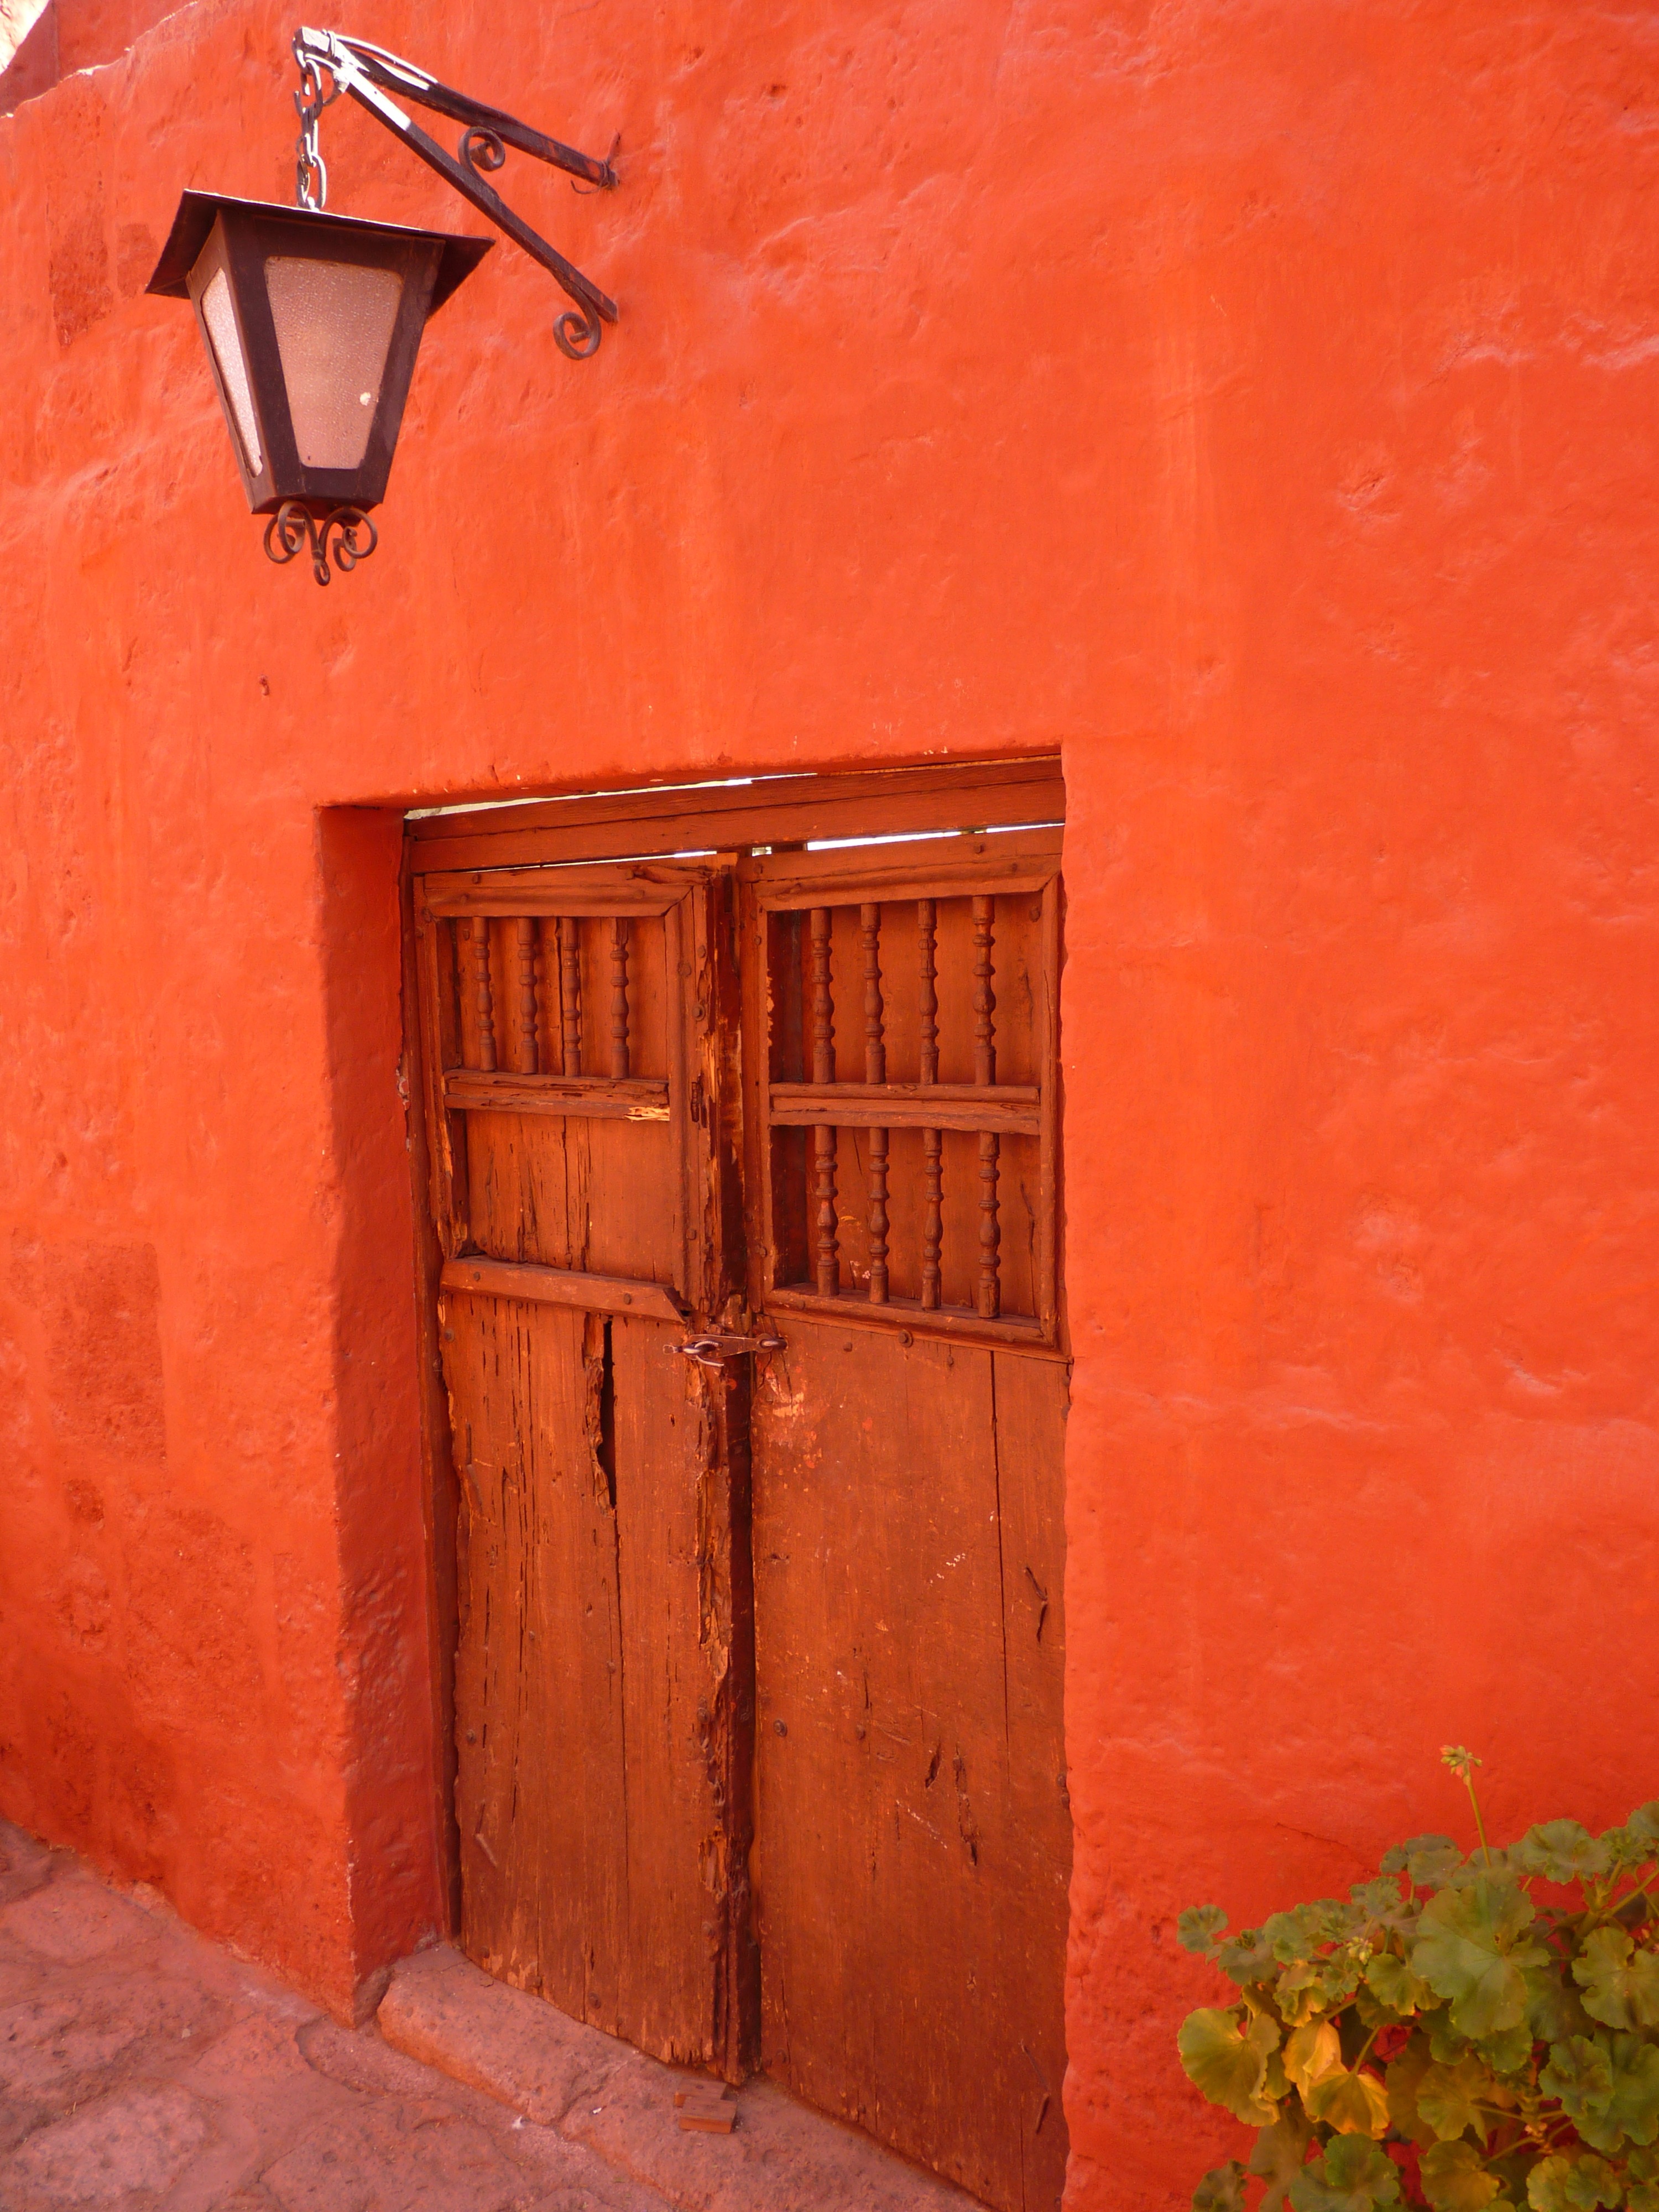
light, architecture, wood, house, window, building, alley, home, wall, lantern, red, color, blue, lamp, brick, lighting, door, goal, brickwork